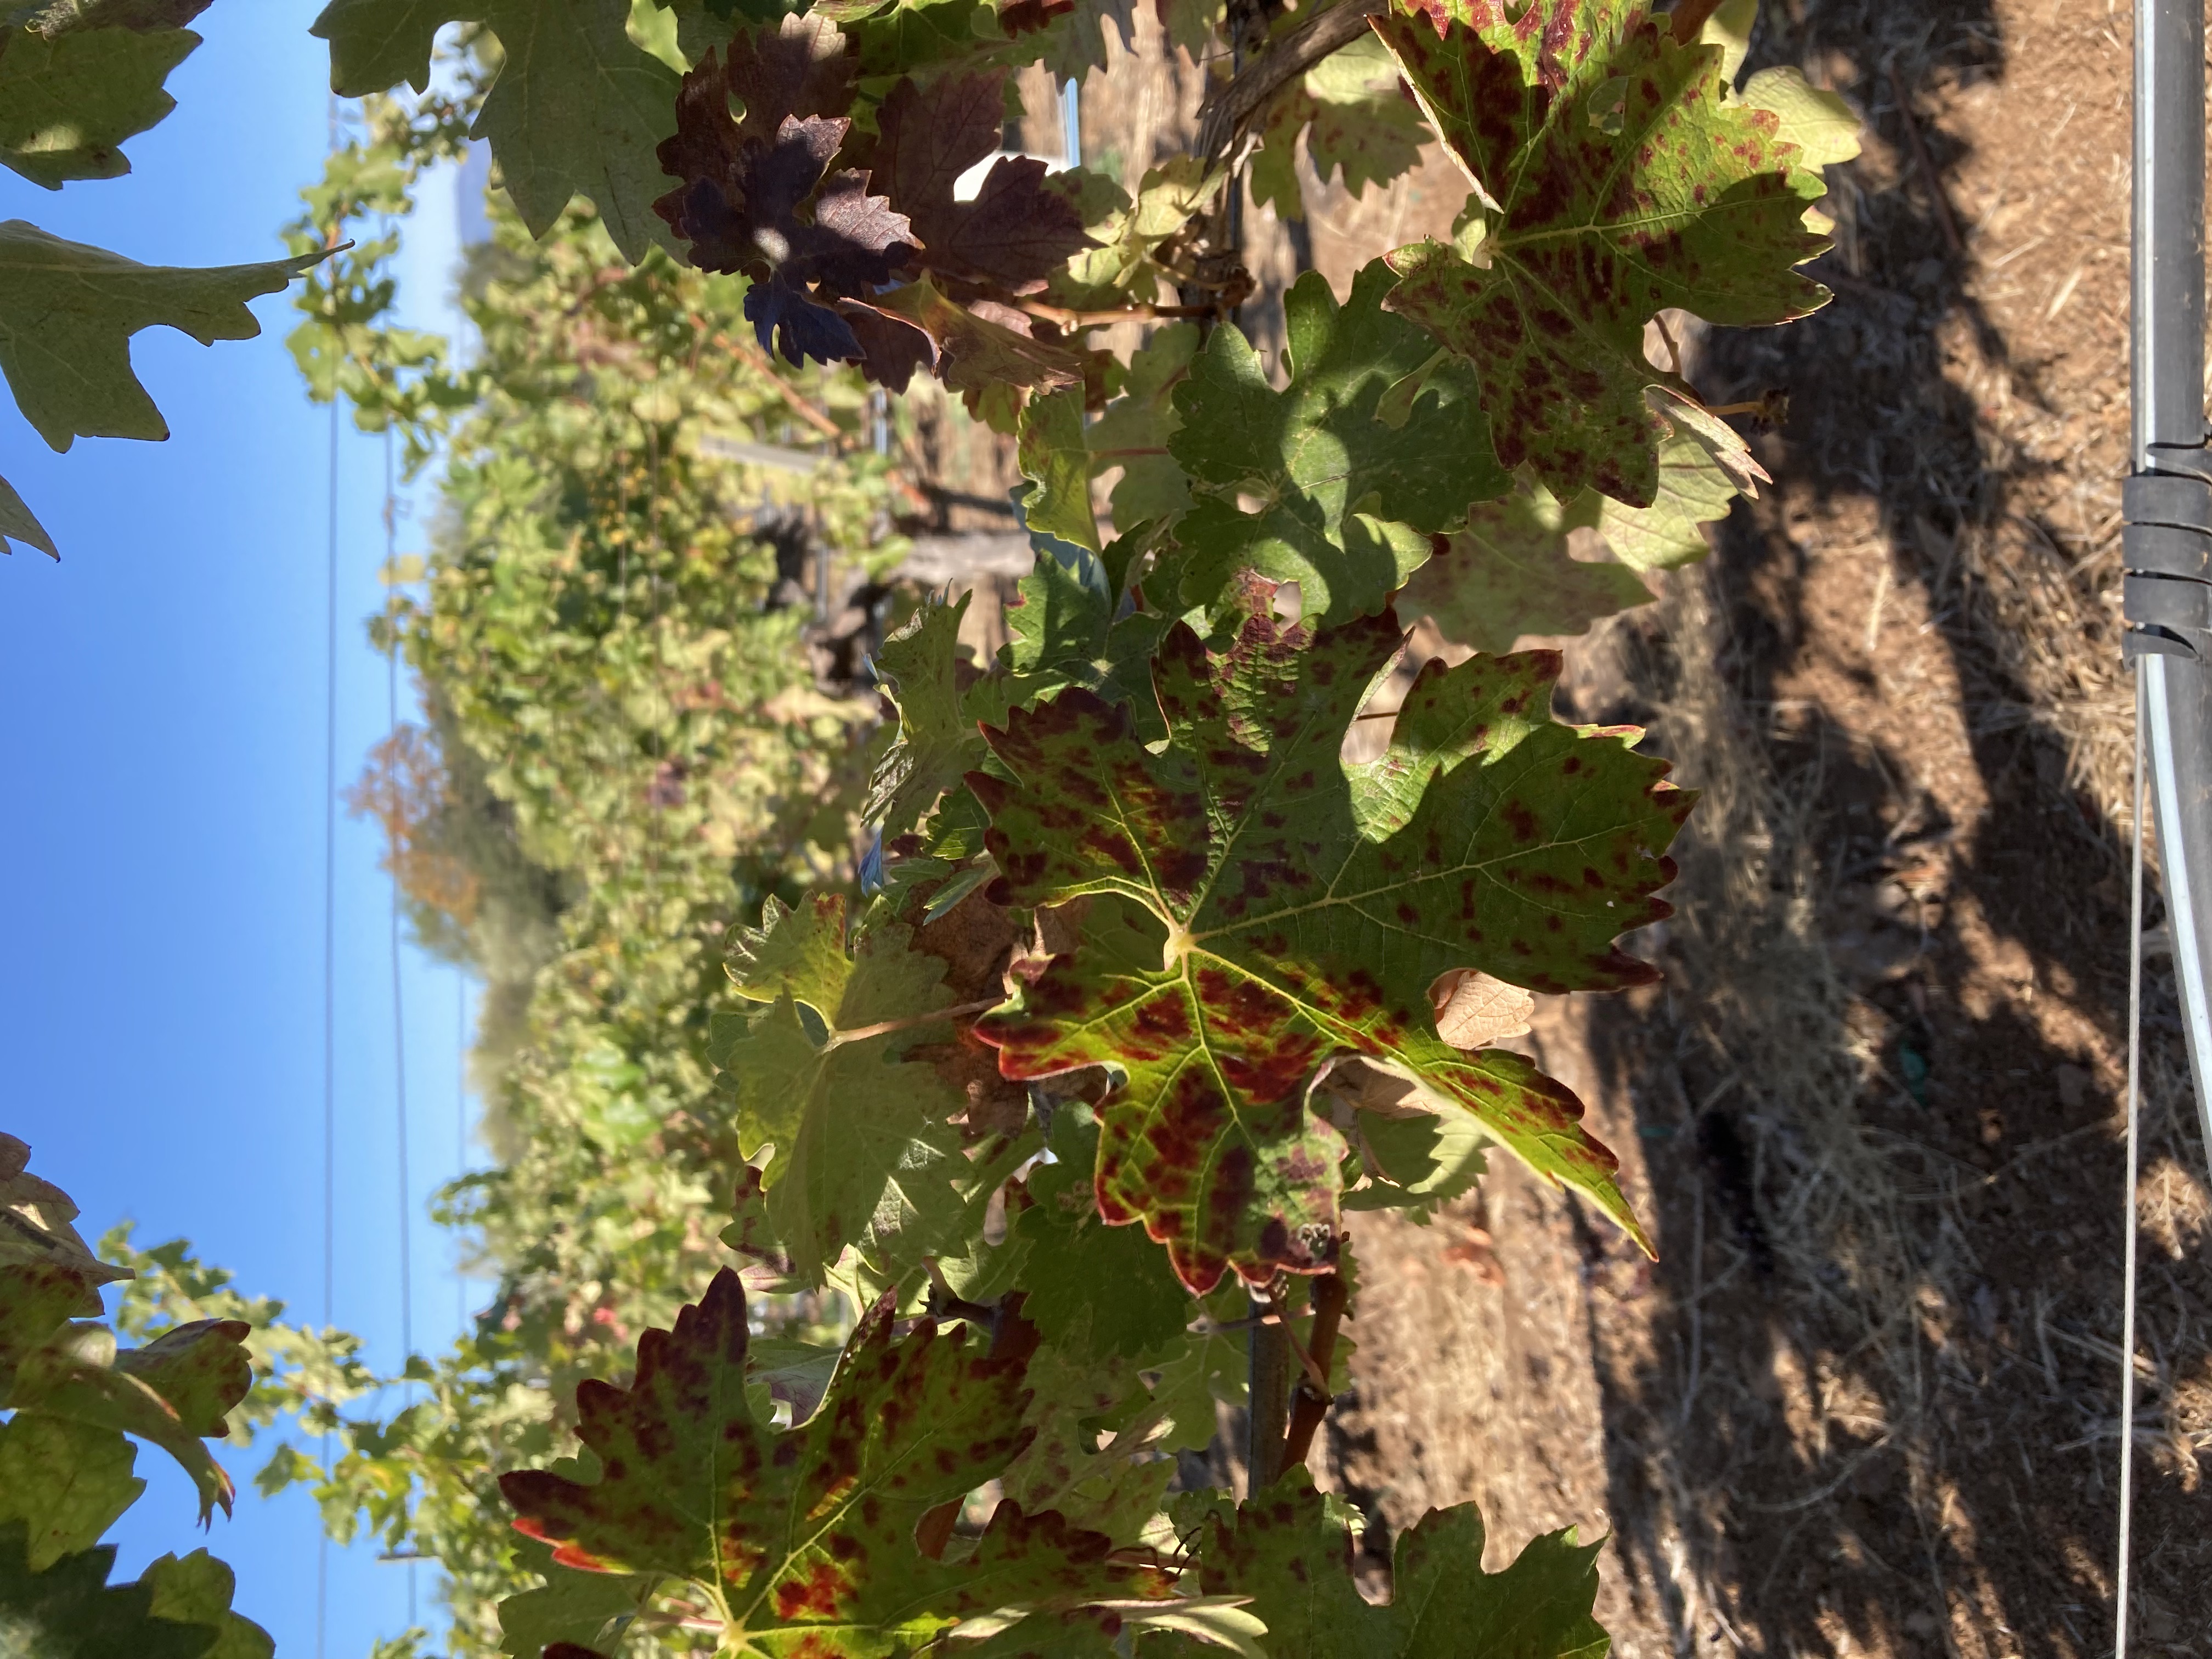
Label: Leafroll 3